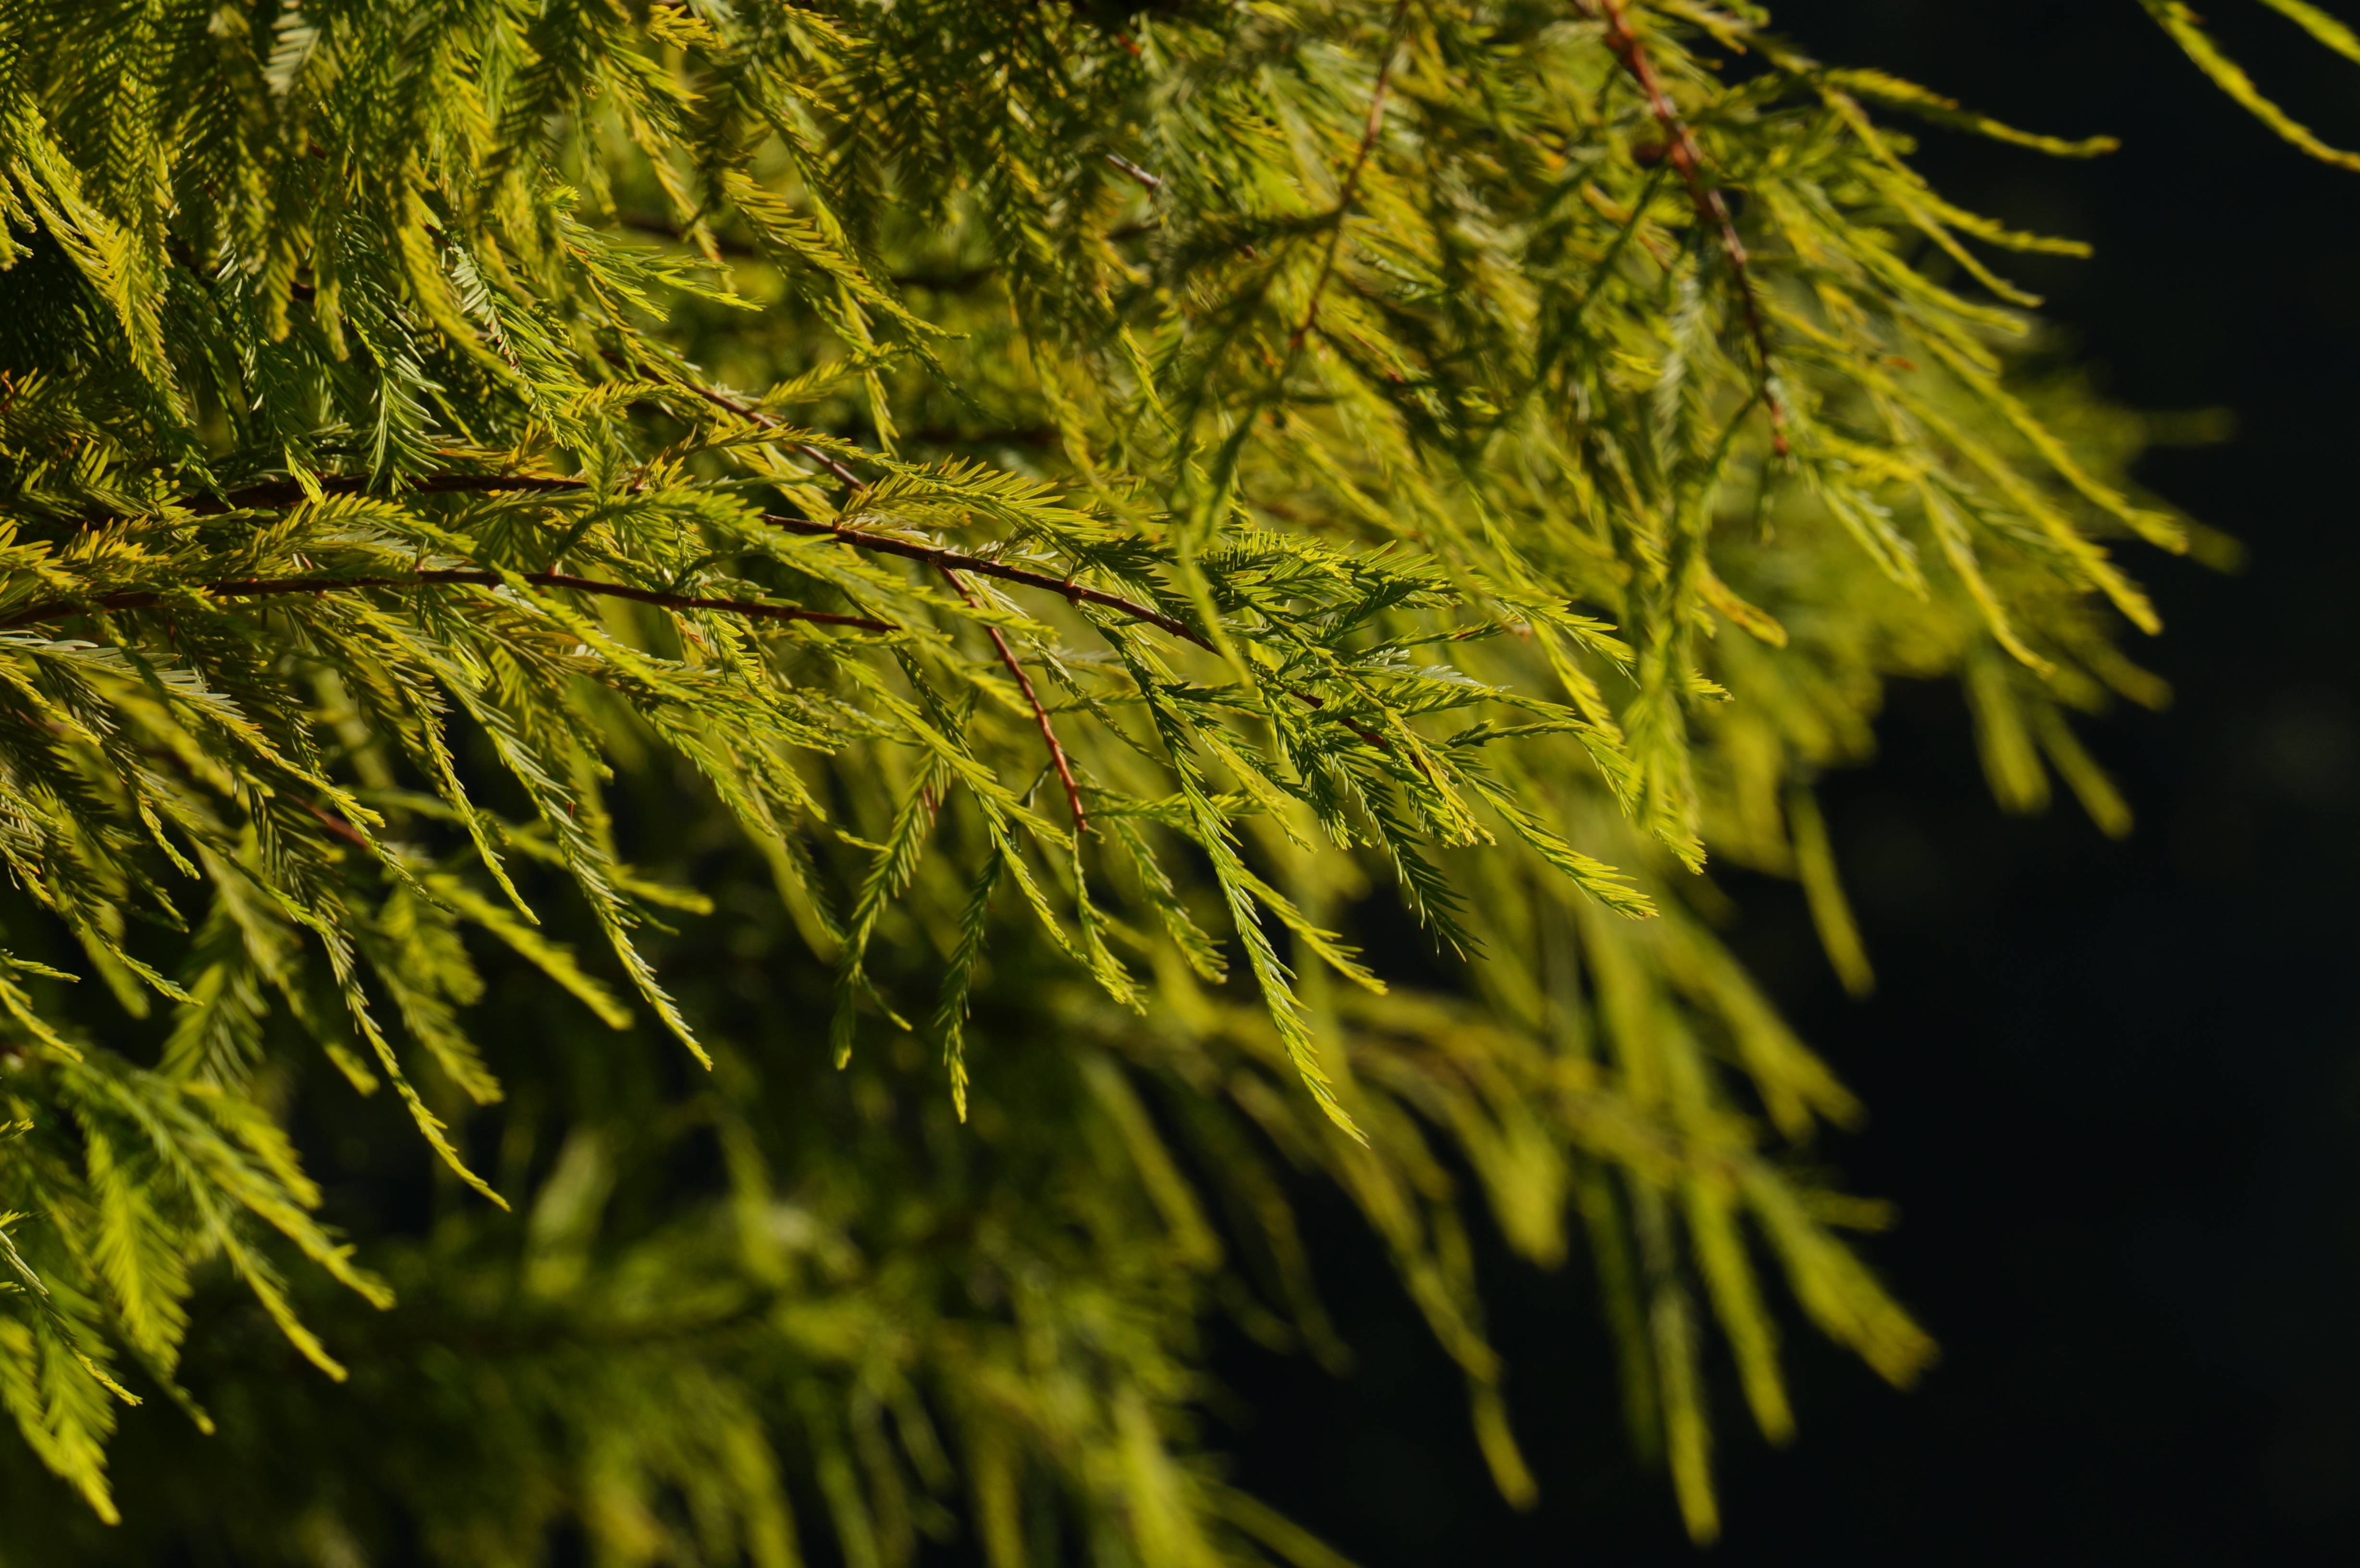
tree, nature, grass, branch, light, plant, sunlight, leaf, flower, green, evergreen, autumn, shadow, botany, black, fir, flora, twig, conifer, spruce, tender, larch, macro photography, grass family, plant stem, woody plant, land plant